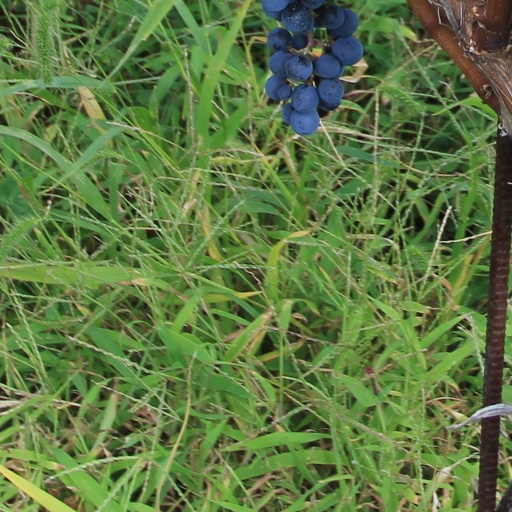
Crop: grape